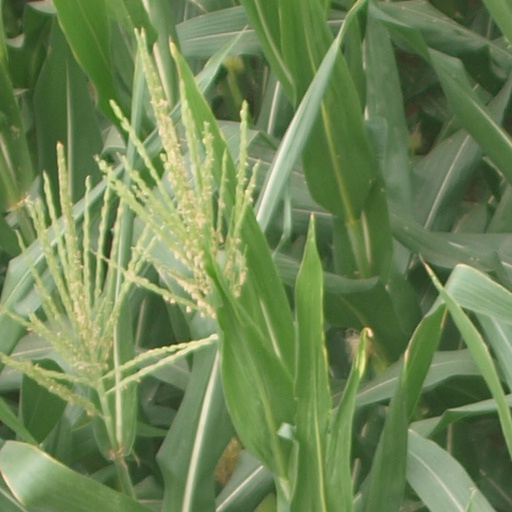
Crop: maize; corn